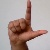
The image shows a hand gesture representing the letter 'L' in Indian Sign Language.